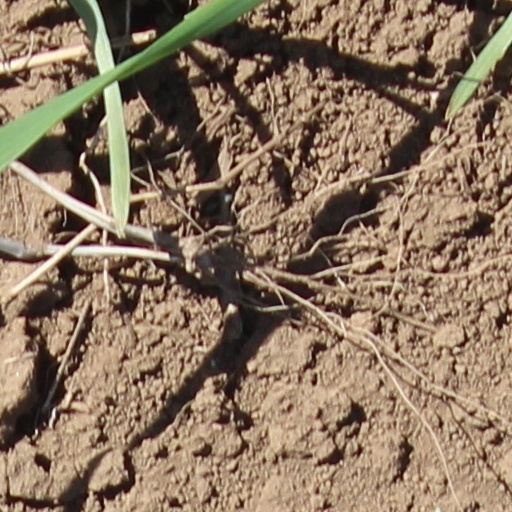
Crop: wheat